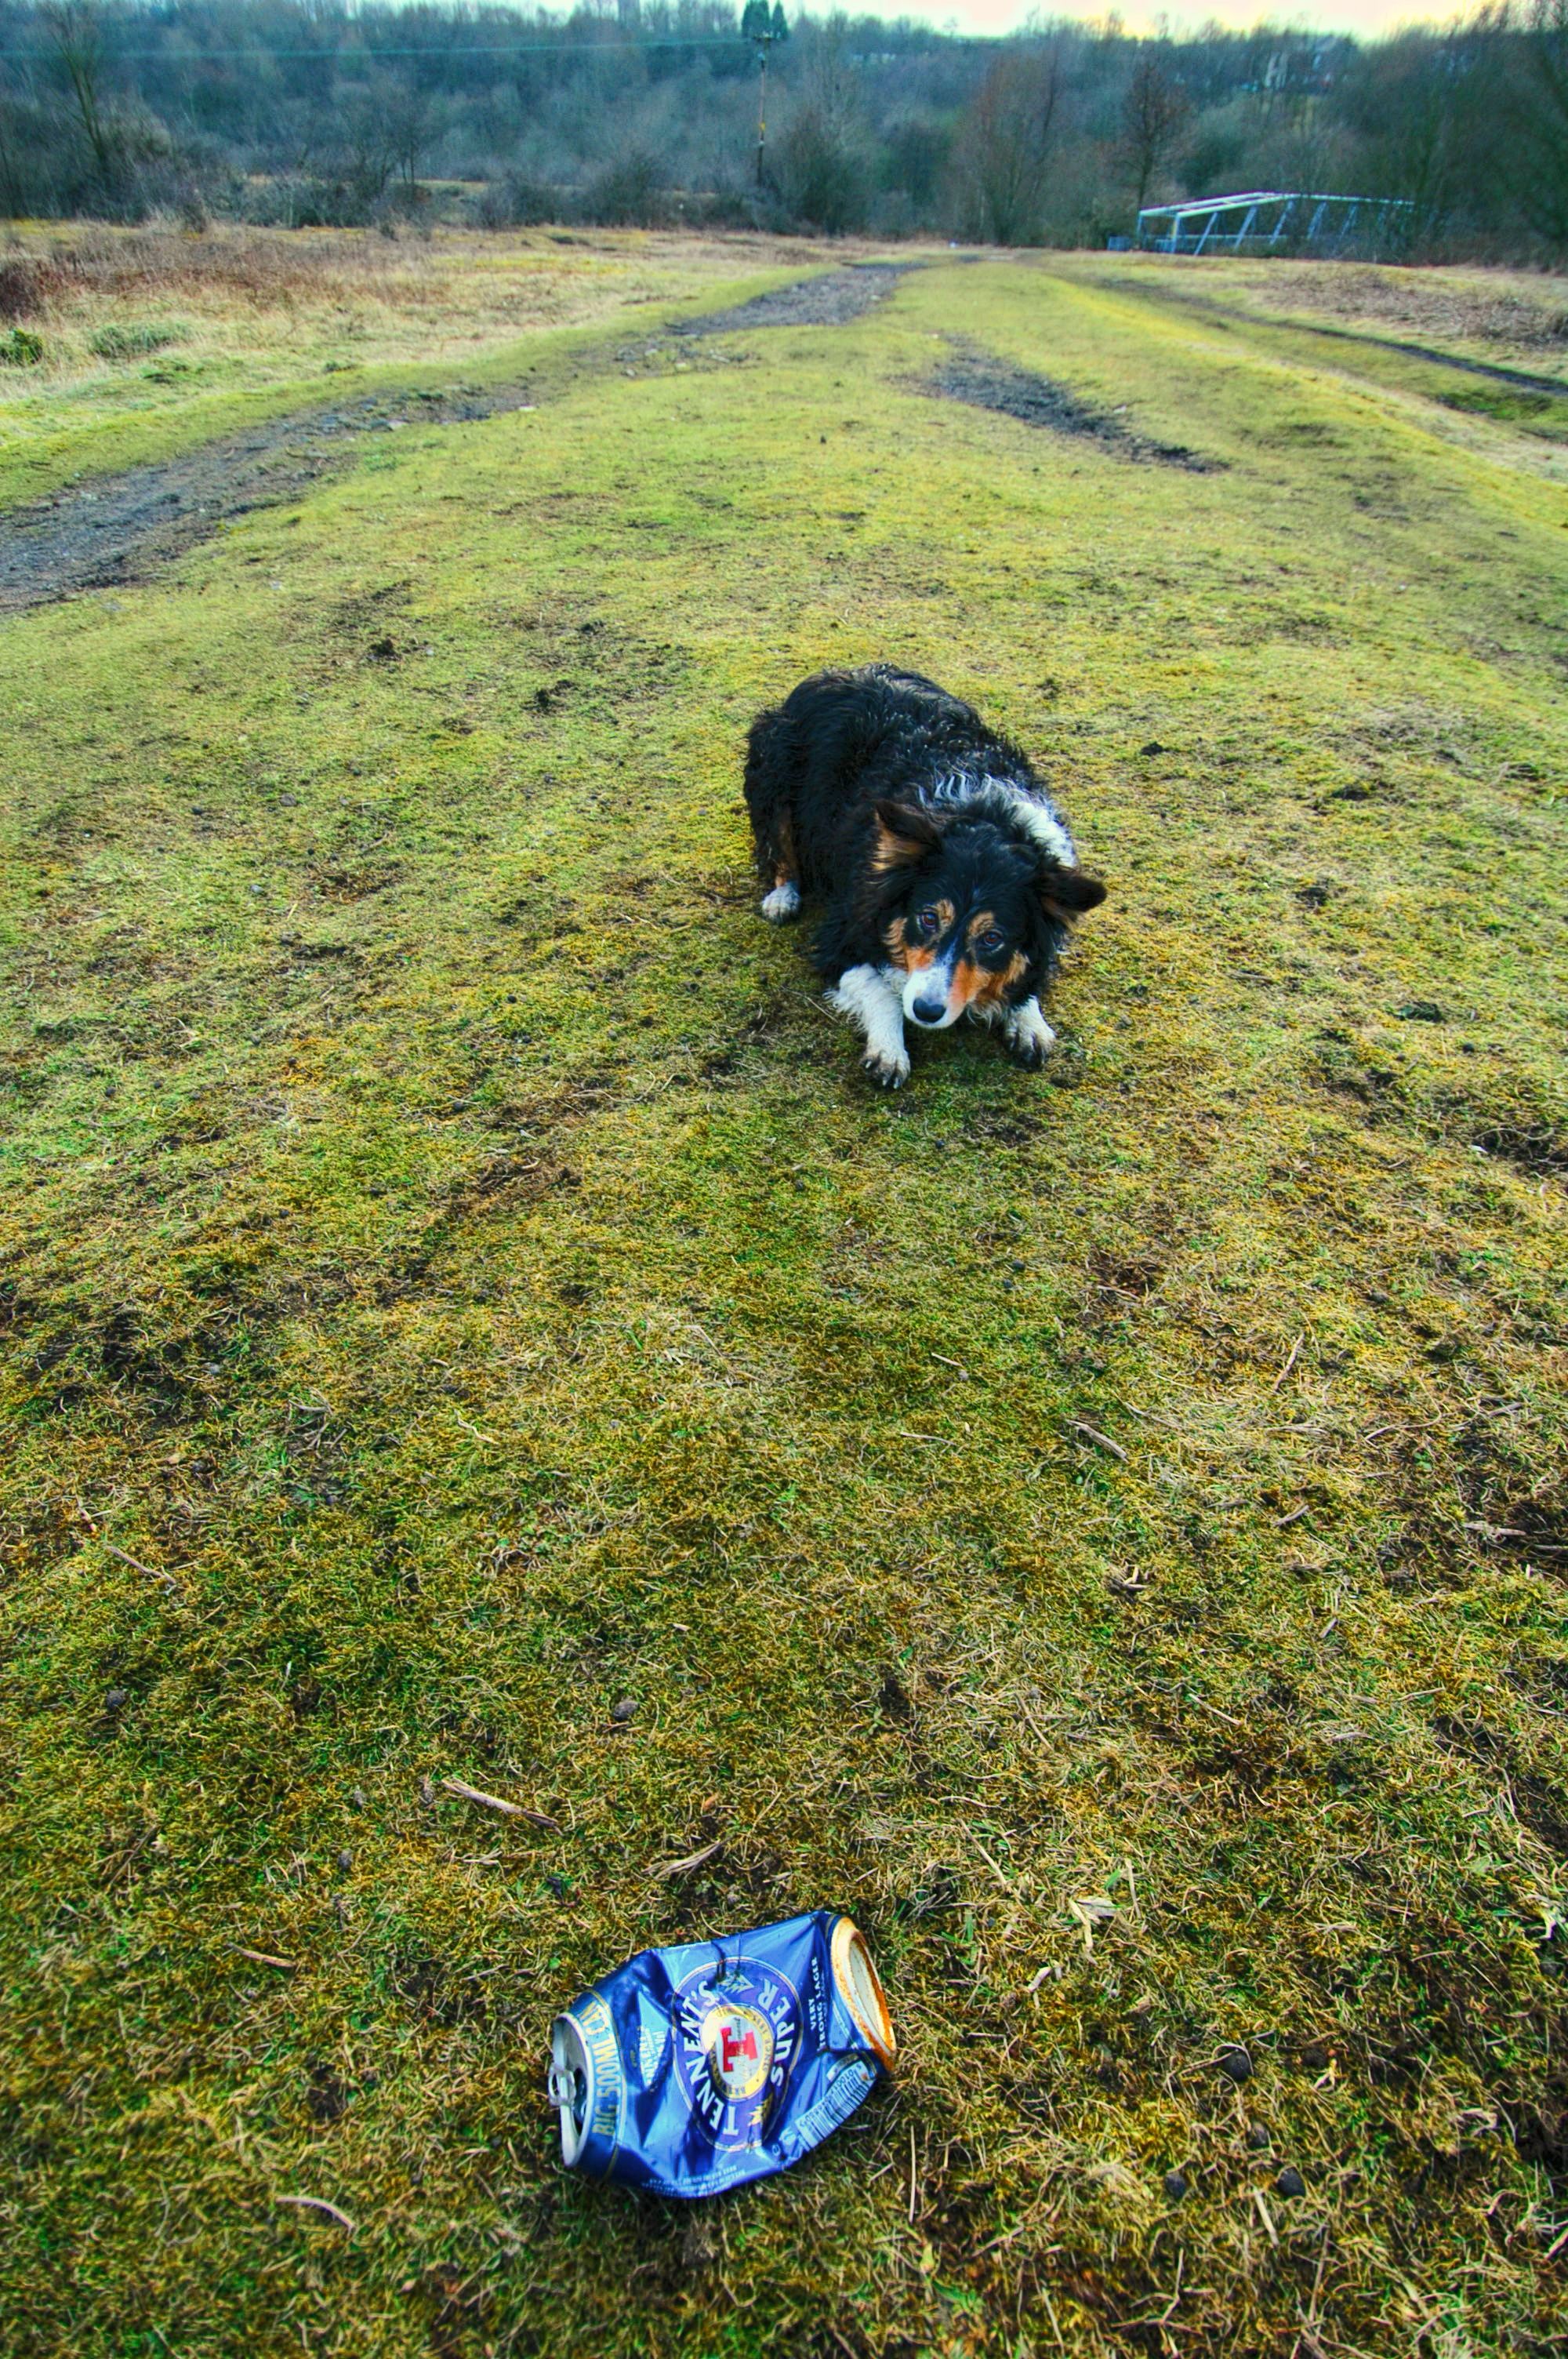
grass, meadow, sports, bordercollie, ecosystem